Florence Riefle Bahr

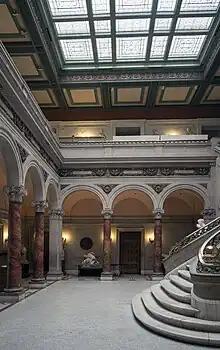
Maryland Institute College of Art (MICA), the main hall of the main building.

In 1927 she attended Dickinson College. The next year she enrolled in the Maryland Institute College of Art (MICA) and took an aggressive course schedule to earn a Costume Design diploma in 1930. The following year she earned the James Young Memorial Prize Award and a diploma in Fine Arts.